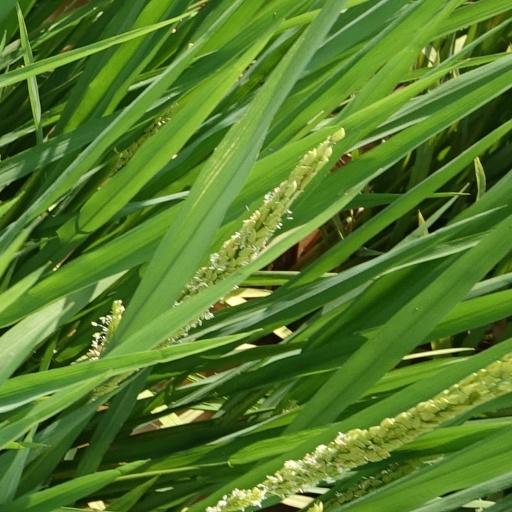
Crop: rice